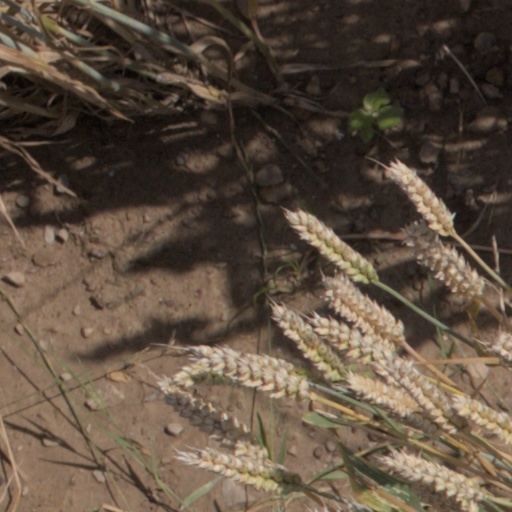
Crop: wheat